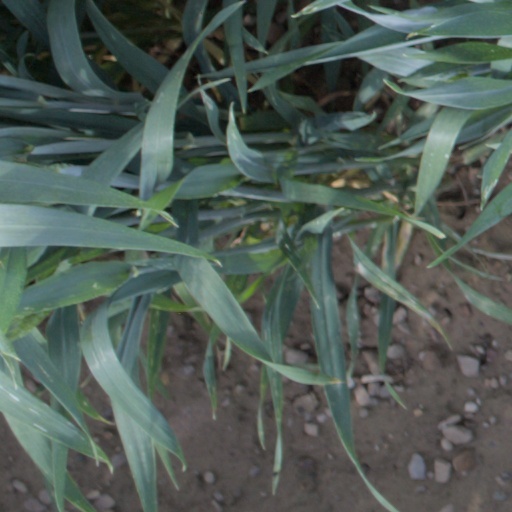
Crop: wheat